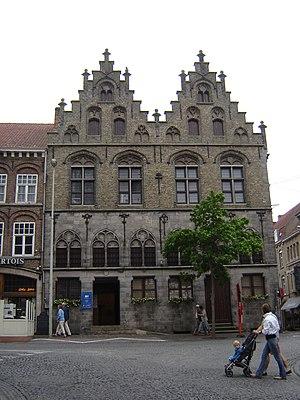
Cette page regroupe l'ensemble des monuments classés de la ville belge d'Ypres.